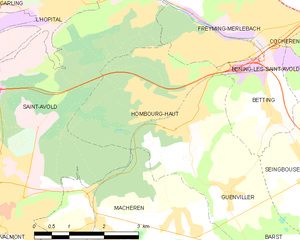
Hombourg-Haut est une commune française de l'agglomération de Forbach, située dans le département de la Moselle, en région Grand Est.